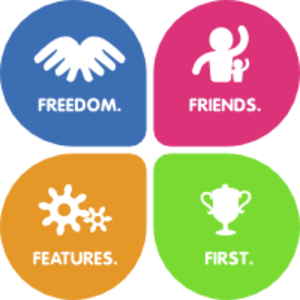
Fedora est un système d’exploitation libre et une distribution GNU/Linux communautaire développée par le projet Fedora et sponsorisée par l’entreprise Red Hat, qui lui fournit des développeurs ainsi que des moyens financiers et logistiques. Fedora est prompte à inclure des nouveautés et peut être considérée comme une vitrine technologique pour le monde du logiciel libre, auquel elle contribue largement via les projets amont tels que le noyau Linux, GNOME, NetworkManager, PackageKit, PulseAudio, Wayland, la célèbre suite de compilateurs GCC et bien d’autres. Tous les six mois une nouvelle version sort ; elle est maintenue treize mois.